Allan Lane

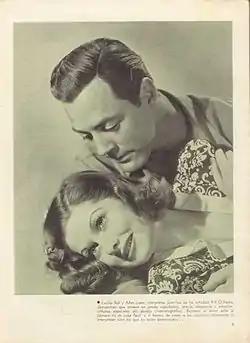
Publicity photo with Lucille Ball in "Panama Lady" (1939)

While at Warner his career foundered, and after a number of bit parts he left films in the early 1930s. By 1936, Lane returned to films and to 20th Century Fox, taking supporting roles in the drama "Laughing at Trouble" and the Shirley Temple film "Stowaway". After several more supporting roles at Fox, Lane longed for a starring role; therefore, he took the lead in a Republic Pictures' short feature, "The Duke Comes Back" (1937).